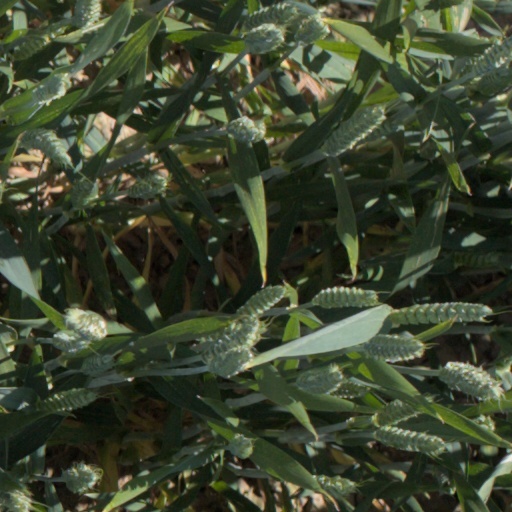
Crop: wheat